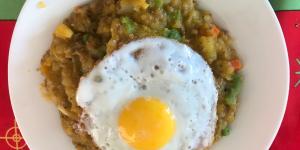
charquican con huevo frito